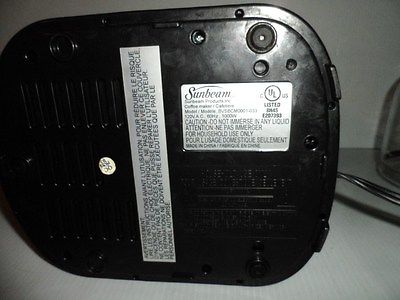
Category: coffee maker